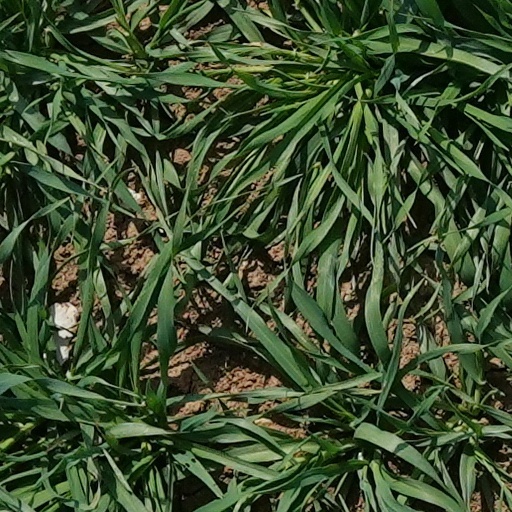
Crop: wheat